Konstanty Korniakt

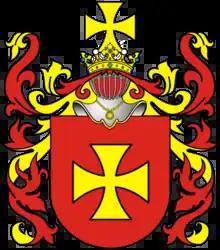
Konstanty Korniakt coat of arms

Konstanty Korniakt (Konstantinos Korniaktos; c. 1517 – 1 August 1603) was a merchant of Greek descent, active throughout Central and Eastern Europe; a leaseholder of royal tolls who collected customs duty on behalf of the king. During his lifetime he was the wealthiest man in Lviv (Lwów, in Polish) and even owned numerous villages. He was a wholesale merchant and founder of the Korniakt family dynasty.